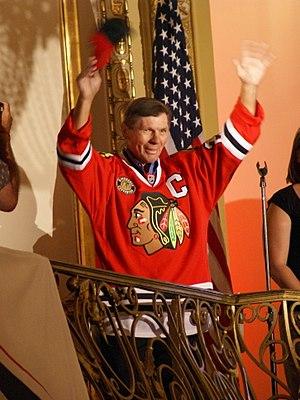
Les Blackhawks de Chicago sont une franchise professionnelle de hockey sur glace basée à Chicago, aux États-Unis, qui évolue dans la Ligue nationale de hockey. Ils font partie de l'association de l'Ouest et de la division Centrale. Fondés en 1926 à Chicago, les Blackhawks sont une des « six équipes originales » en compagnie des équipes des Bruins de Boston, des Canadiens de Montréal, des Maple Leafs de Toronto, des Rangers de New York et des Red Wings de Détroit. Écrit « Black Hawks » en deux mots séparés depuis les débuts de la franchise, le nom est officiellement modifié en « Blackhawks » lors de l'été 1986.
Stanley Mikita né Stanislav Gvoth, dit Stan Mikita et surnommé Stosh, est un joueur professionnel tchécoslovaque naturalisé canadien de hockey sur glace.
David Michael Keon, plus connu sous le nom Dave Keon, est un joueur de hockey sur glace canadien. Il est un joueur important de l'histoire des Maple Leafs de Toronto, dans la Ligue nationale de hockey, pour lesquels il a joué de 1960 à 1975. Il est le capitaine de l'équipe entre 1969 à 1975, de plus, il remporte la Coupe Stanley à plusieurs reprises avec cette équipe. Il quitte cette équipe à la suite des actions et des propos du propriétaire de l'époque, Harold Ballard. Après avoir joué avec les Leafs, il rejoint l'association mondiale de hockey pour jouer avec les Fighting Saints du Minnesota, les Racers d'Indianapolis puis les Whalers de la Nouvelle-Angleterre. Lorsque l'AMH met fin à ses activités, il suit les Whalers dans la LNH. En 1986, il est intronisé au Temple de la renommée du hockey en tant que joueur.
La saison 1967-1968 est la cinquante-et-unième saison de la Ligue nationale de hockey. Au cours de la saison régulière, les douze franchises participent chacune à soixante-quatorze matchs. Il s'agit d'une saison de changement pour la LNH puisque six nouvelles équipes intègrent la compétition. En effet, depuis la saison 1942-1943, les six mêmes équipes participent aux saisons de la LNH : les Canadiens de Montréal, les Maple Leafs de Toronto, les Bruins de Boston, les Red Wings de Détroit, les Rangers de New York et les Black Hawks de Chicago.